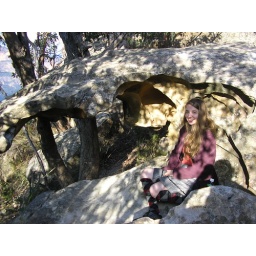
me in mottled shadows in the blue mountains